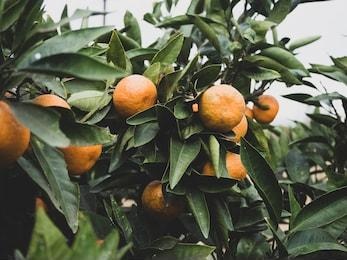
Label: mandarine